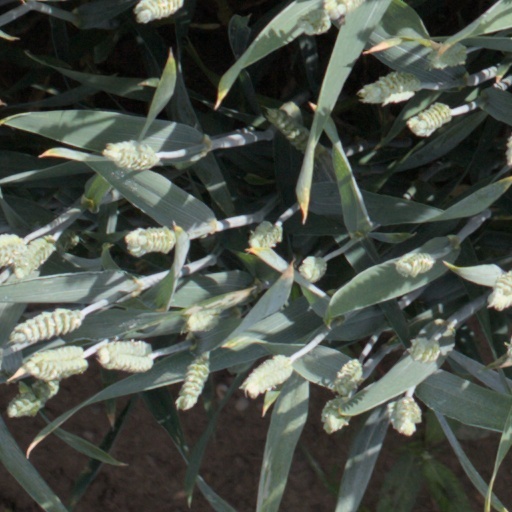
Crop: wheat